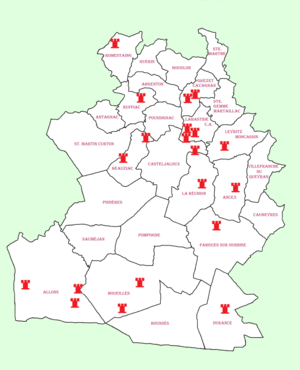
Carte des châteaux de la CCCLG-47
Le patrimoine de la communauté de communes des Coteaux et Landes de Gascogne est riche de monuments historiques, bon nombre d’eux inscrits Inscrit MH ou déjà classés Classé MH comme monuments historiques de France. Sans compter une série de moulins, fermes anciennes et sites gallo-romains.